Chrysostomos I of Cyprus

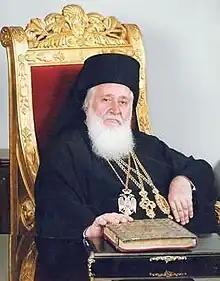
Official portrait

Chrysostomos I, born Christoforos Aristodimou (27 September 1927 – 22 December 2007), was the Archbishop of Cyprus from 1977 to 2006.